Kioa

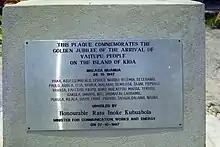
Memorial to the arrival of the first settlers.

Initially 37 people migrated from Vaitupu to live on Kioa Island; within a decade, more than 235 people followed. In 1956, Neli Lifuka joined the Kioa community and became the chairman of its council.